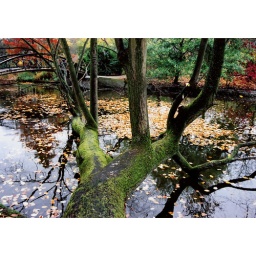
A tree fallen over but still living in the canal near the duck park